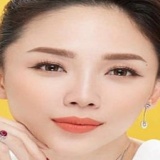
ca sĩ Tóc Tiên